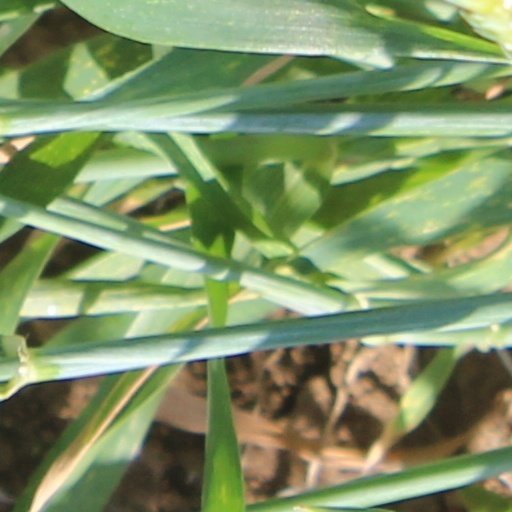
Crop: wheat